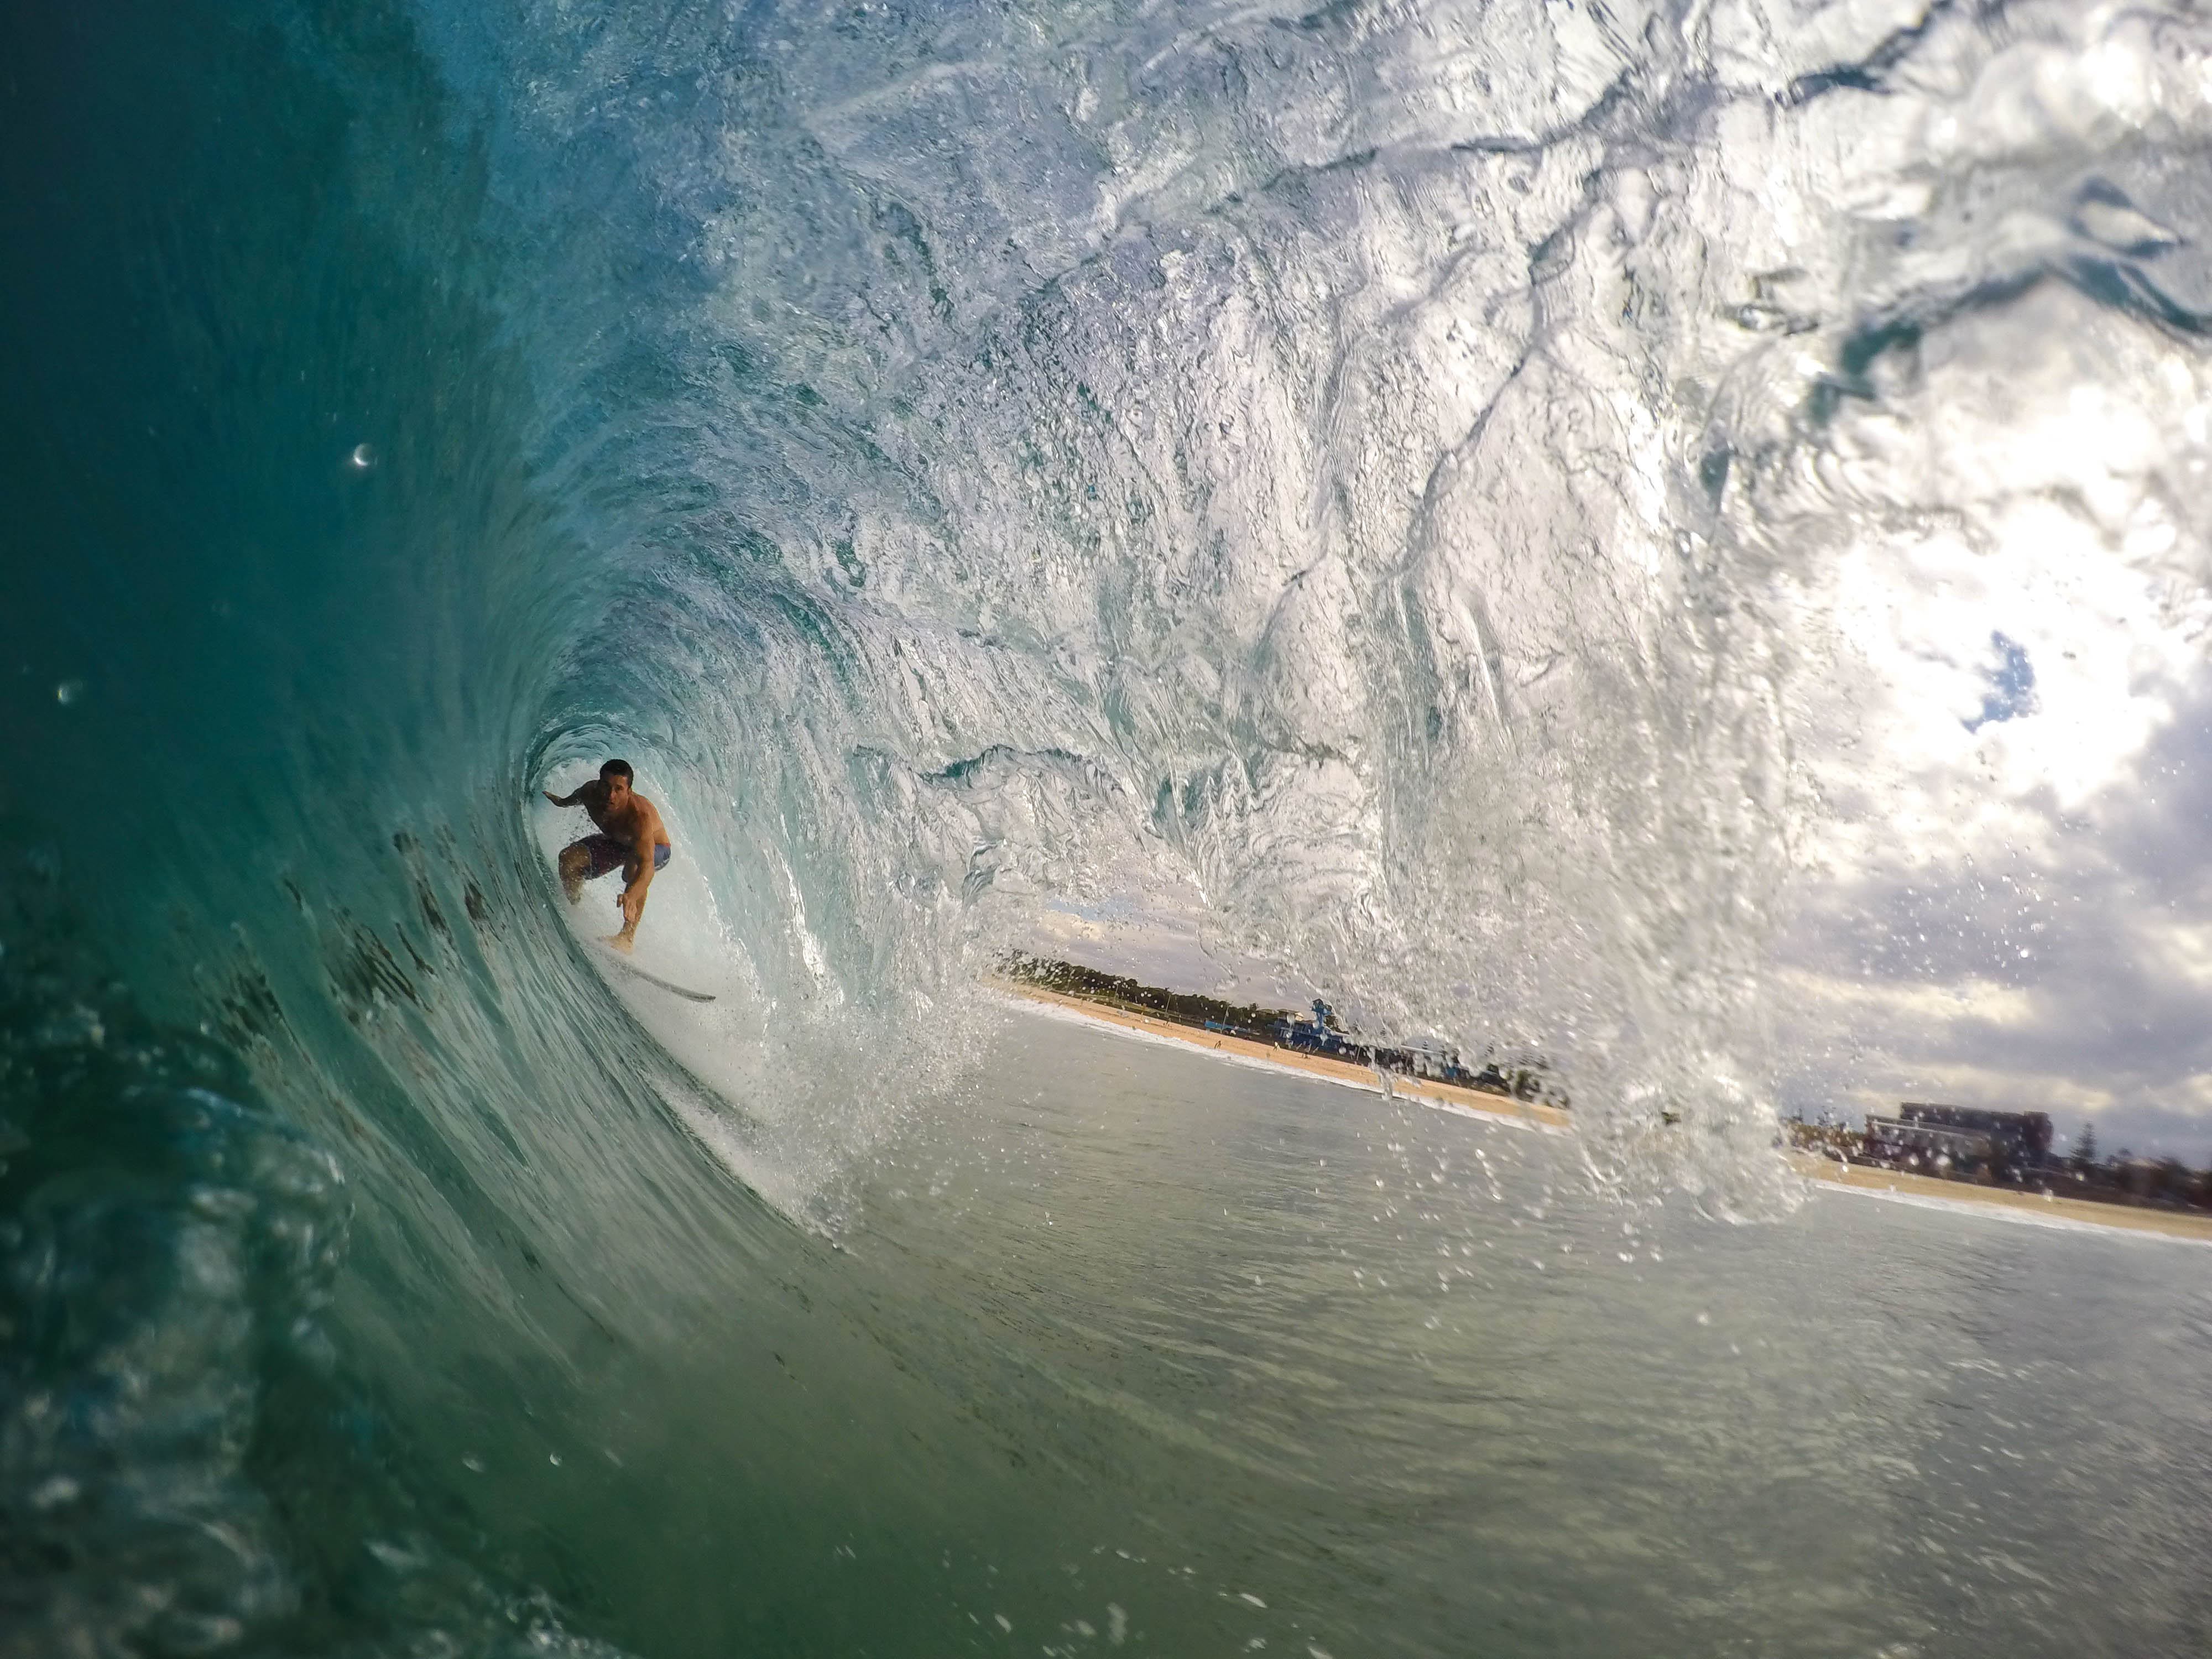
sea, water, ocean, person, sport, wave, surfer, surfing, surfboard, extreme sport, sports, boating, water sport, wind wave, boardsport, surfing equipment and supplies, surface water sports